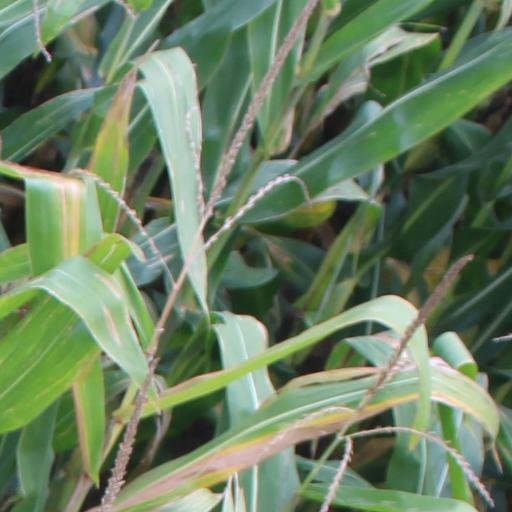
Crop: maize; corn